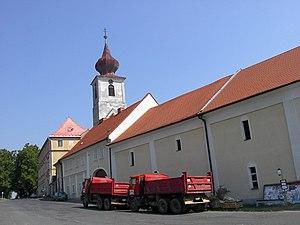
Trhanov est une commune du district de Domažlice, dans la région de Plzeň, en République tchèque. Sa population s'élevait à 537 habitants en 2017.